Canting

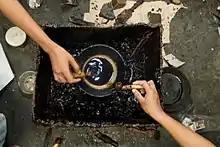
Batik crafters scooping hot liquid wax using "canting" at a batik workshop in Gulurejo village, near Yogyakarta

"" is derived from Javanese word of "canthing" (IPA: ) which means the small scooping tool.